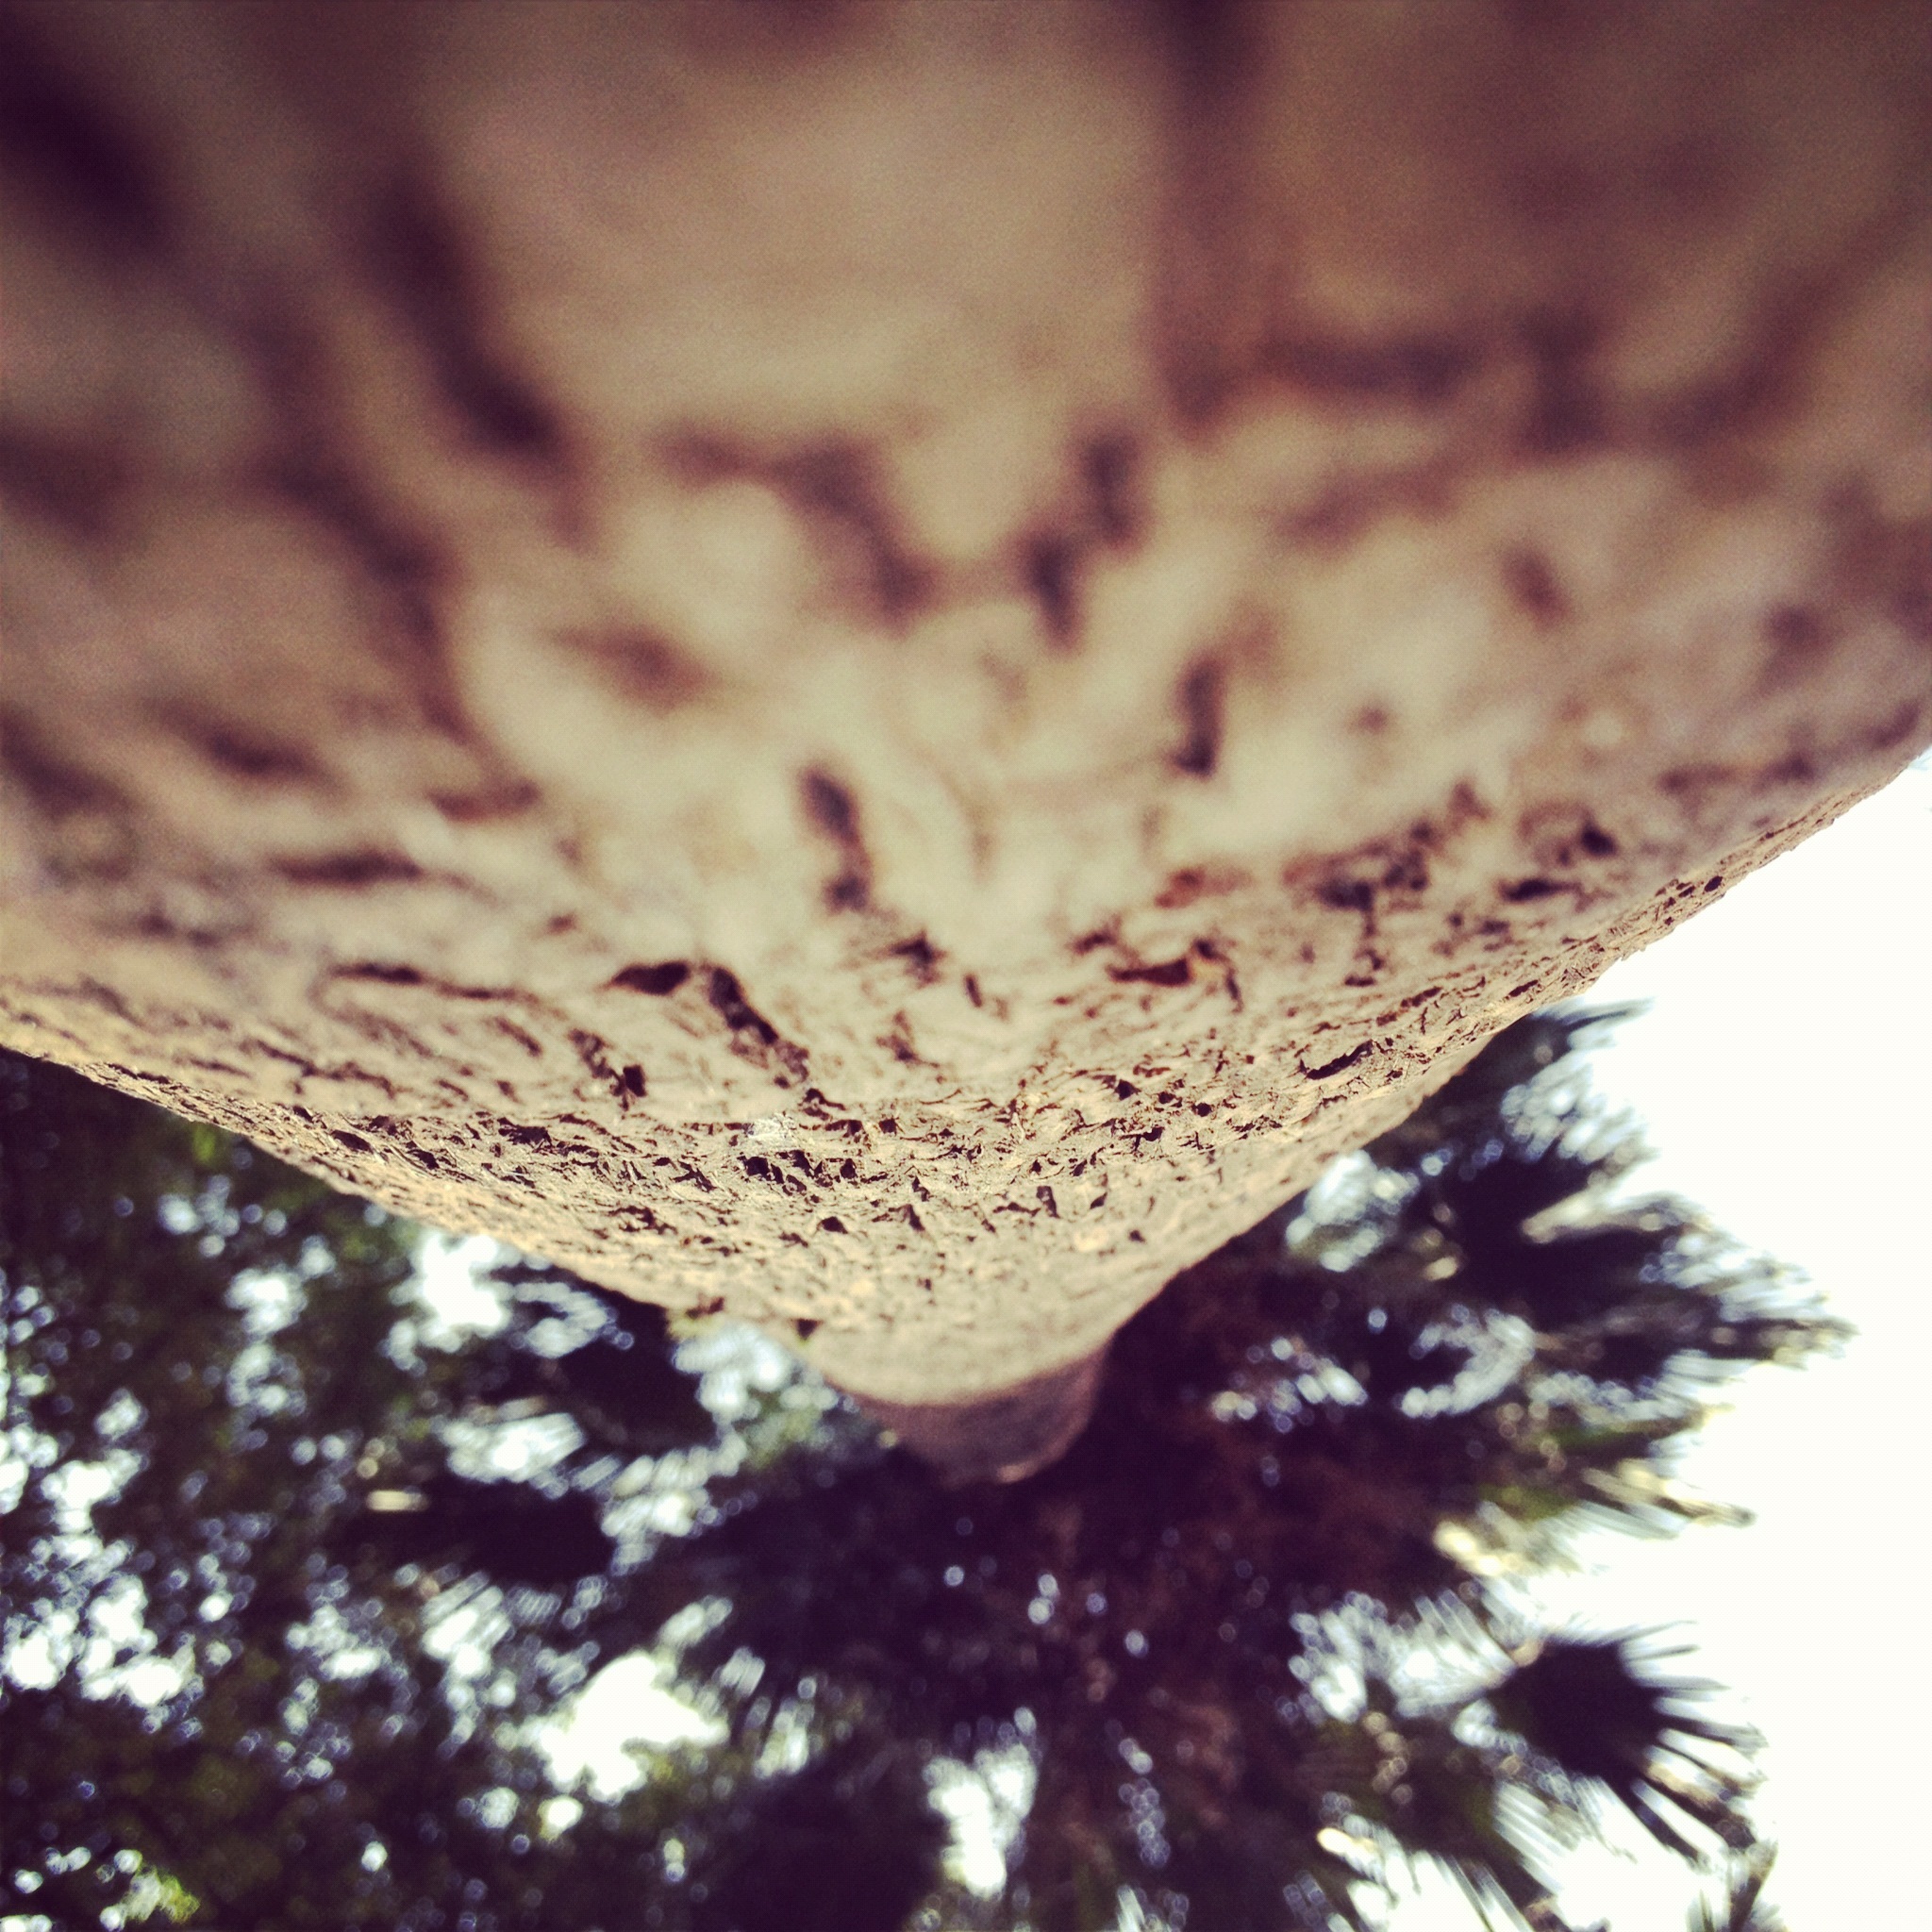
tree, nature, outdoor, branch, plant, photography, sunlight, leaf, flower, petal, perspective, trunk, environment, foliage, soil, flora, close up, eye, organ, macro photography, plant stem